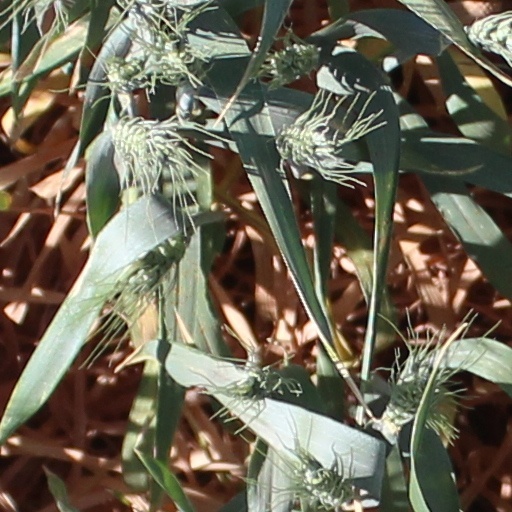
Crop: wheat